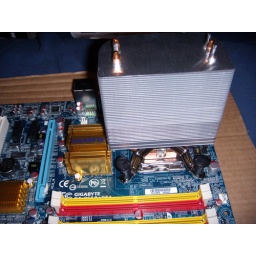
the heat sink towers above all else...